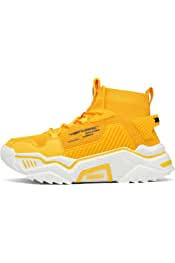
Label: Sneaker